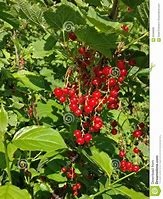
Label: redcurrant